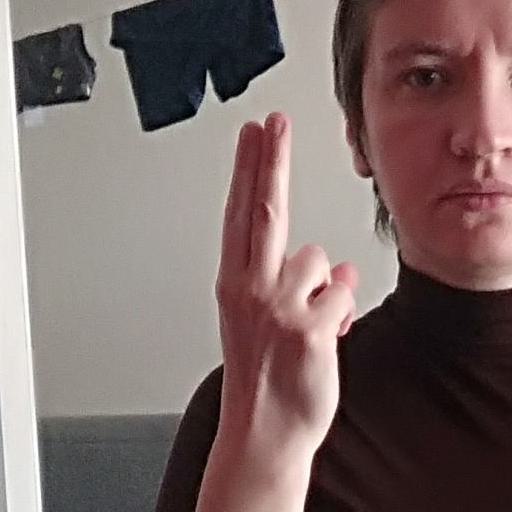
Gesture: two_up_inverted